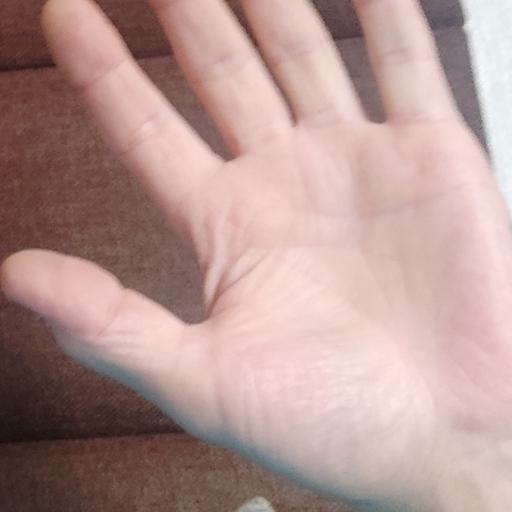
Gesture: palm